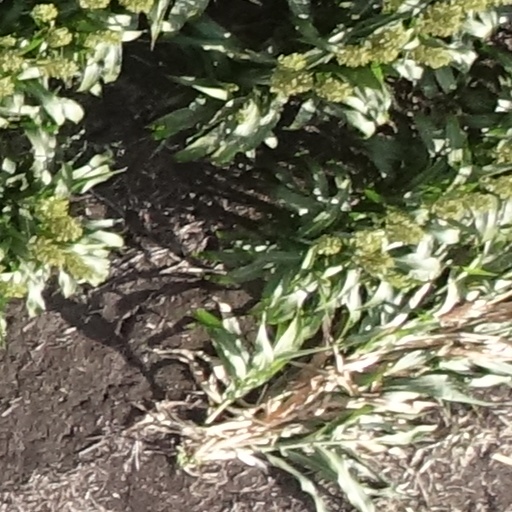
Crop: sorghum